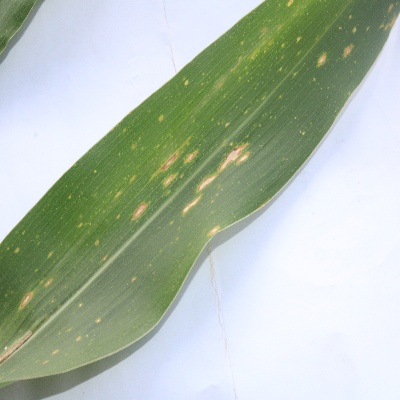
Crop: Maize
Condition: leaf spot